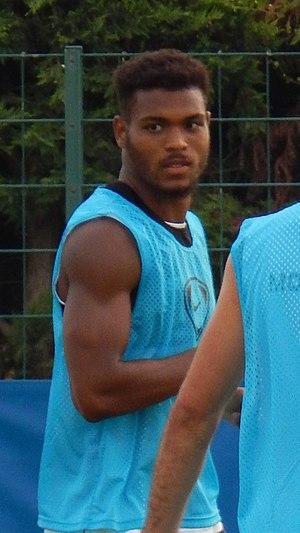
Steve Mounié (Juillet 2015), à Grammont.
La saison 2015-2016 du Nîmes Olympique est la vingt-huitième saison de l'histoire du club gardois en championnat de France de deuxième division, la quatrième consécutive au sein de l'antichambre de l’élite du football français.
Steve Mounié, né le 29 septembre 1994 à Parakou, est un footballeur international béninois, évoluant au poste d'attaquant à Huddersfield Town. Son transfert à Huddersfield Town fait de lui le joueur le plus cher de l'histoire du Bénin.